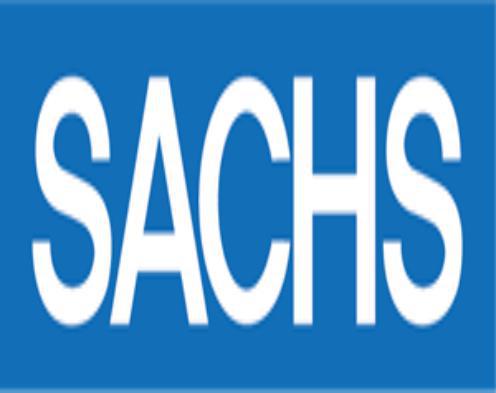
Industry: Electronic